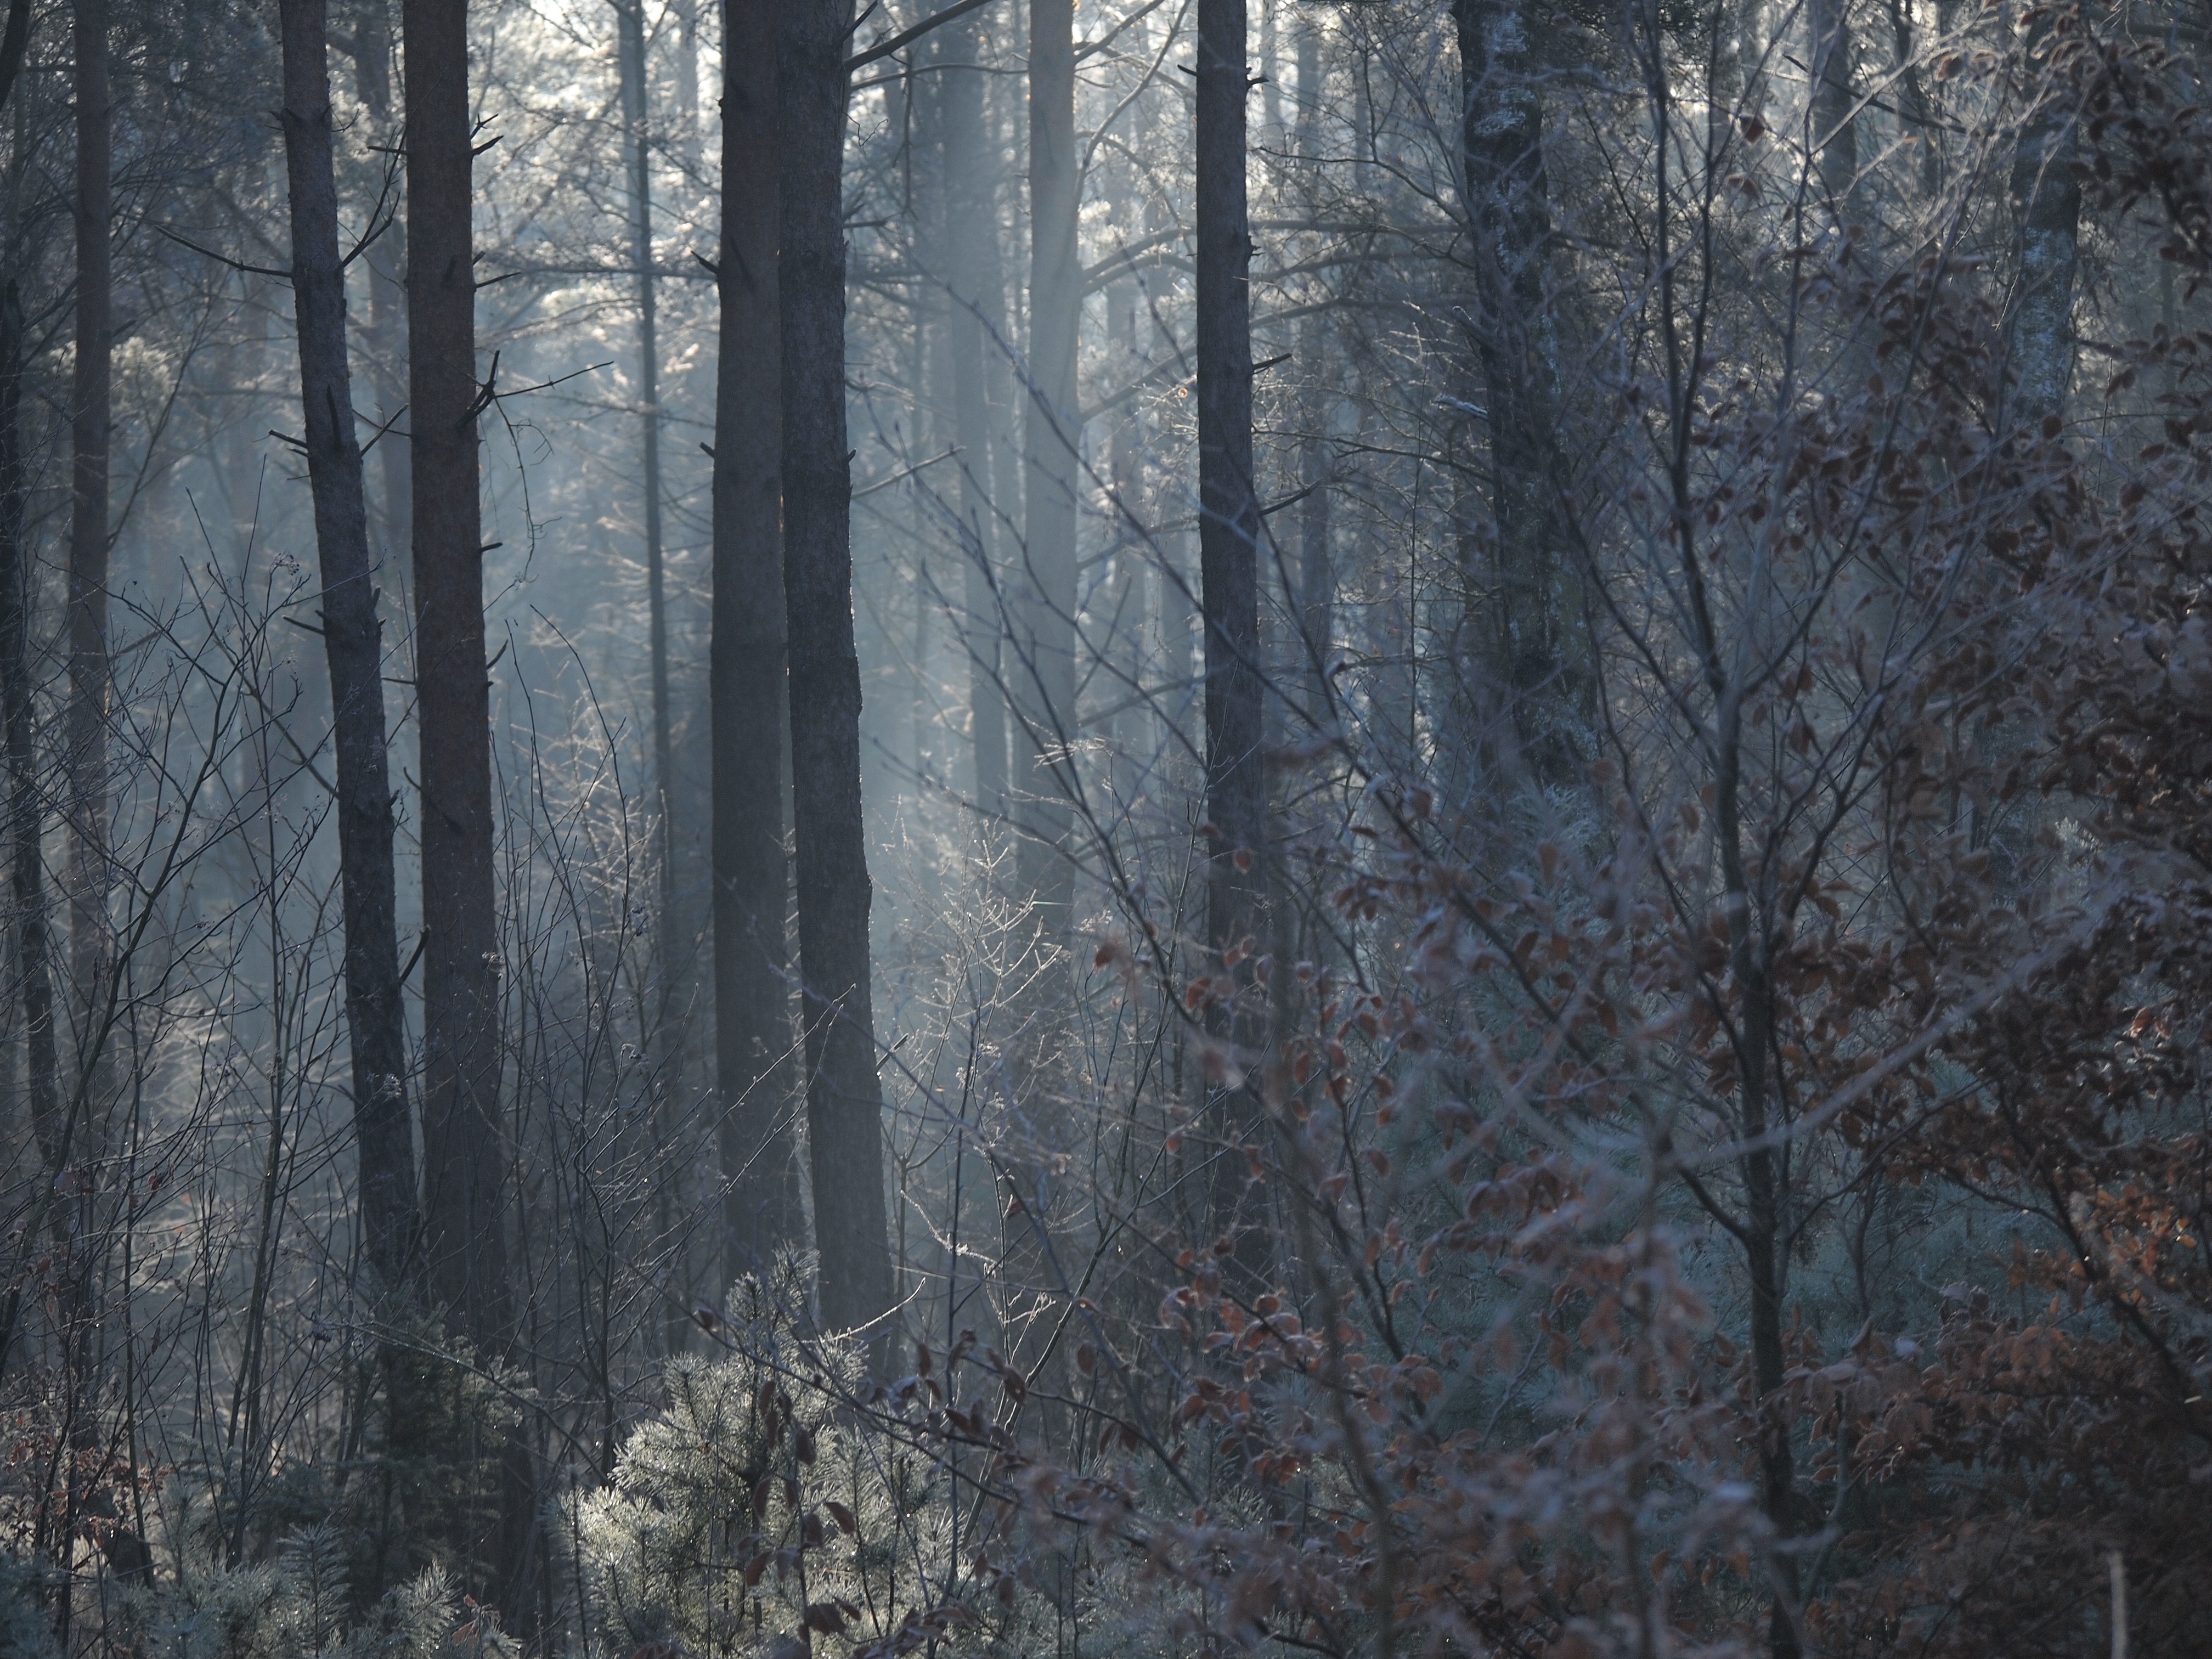
tree, nature, forest, wilderness, branch, snow, winter, mist, sunlight, autumn, weather, season, woodland, habitat, ecosystem, biome, natural environment, geographical feature, atmospheric phenomenon, woody plant, temperate coniferous forest